Groma (surveying)

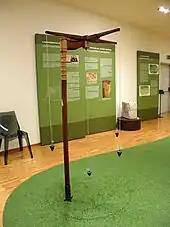
A groma

The groma (as standardized in the imperial Latin, sometimes "croma", or "gruma" in the literature of the republican times) was a surveying instrument used in the Roman Empire. The groma allowed projecting right angles and straight lines and thus enabling the centuriation (setting up of a rectangular grid). It is the only Roman surveying tool with examples that survive to the present day.